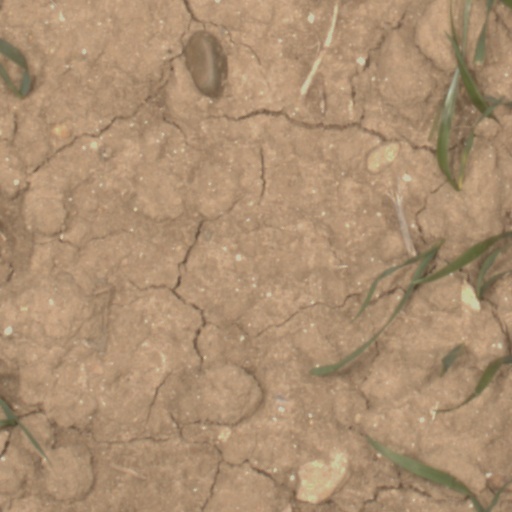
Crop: wheat